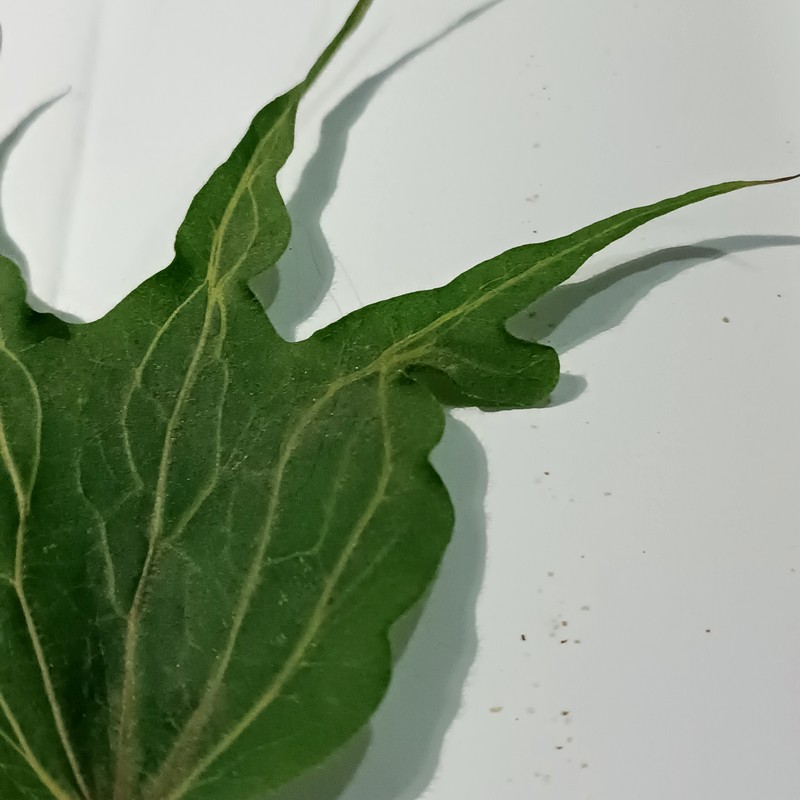
Label: Herbicide Growth Damage